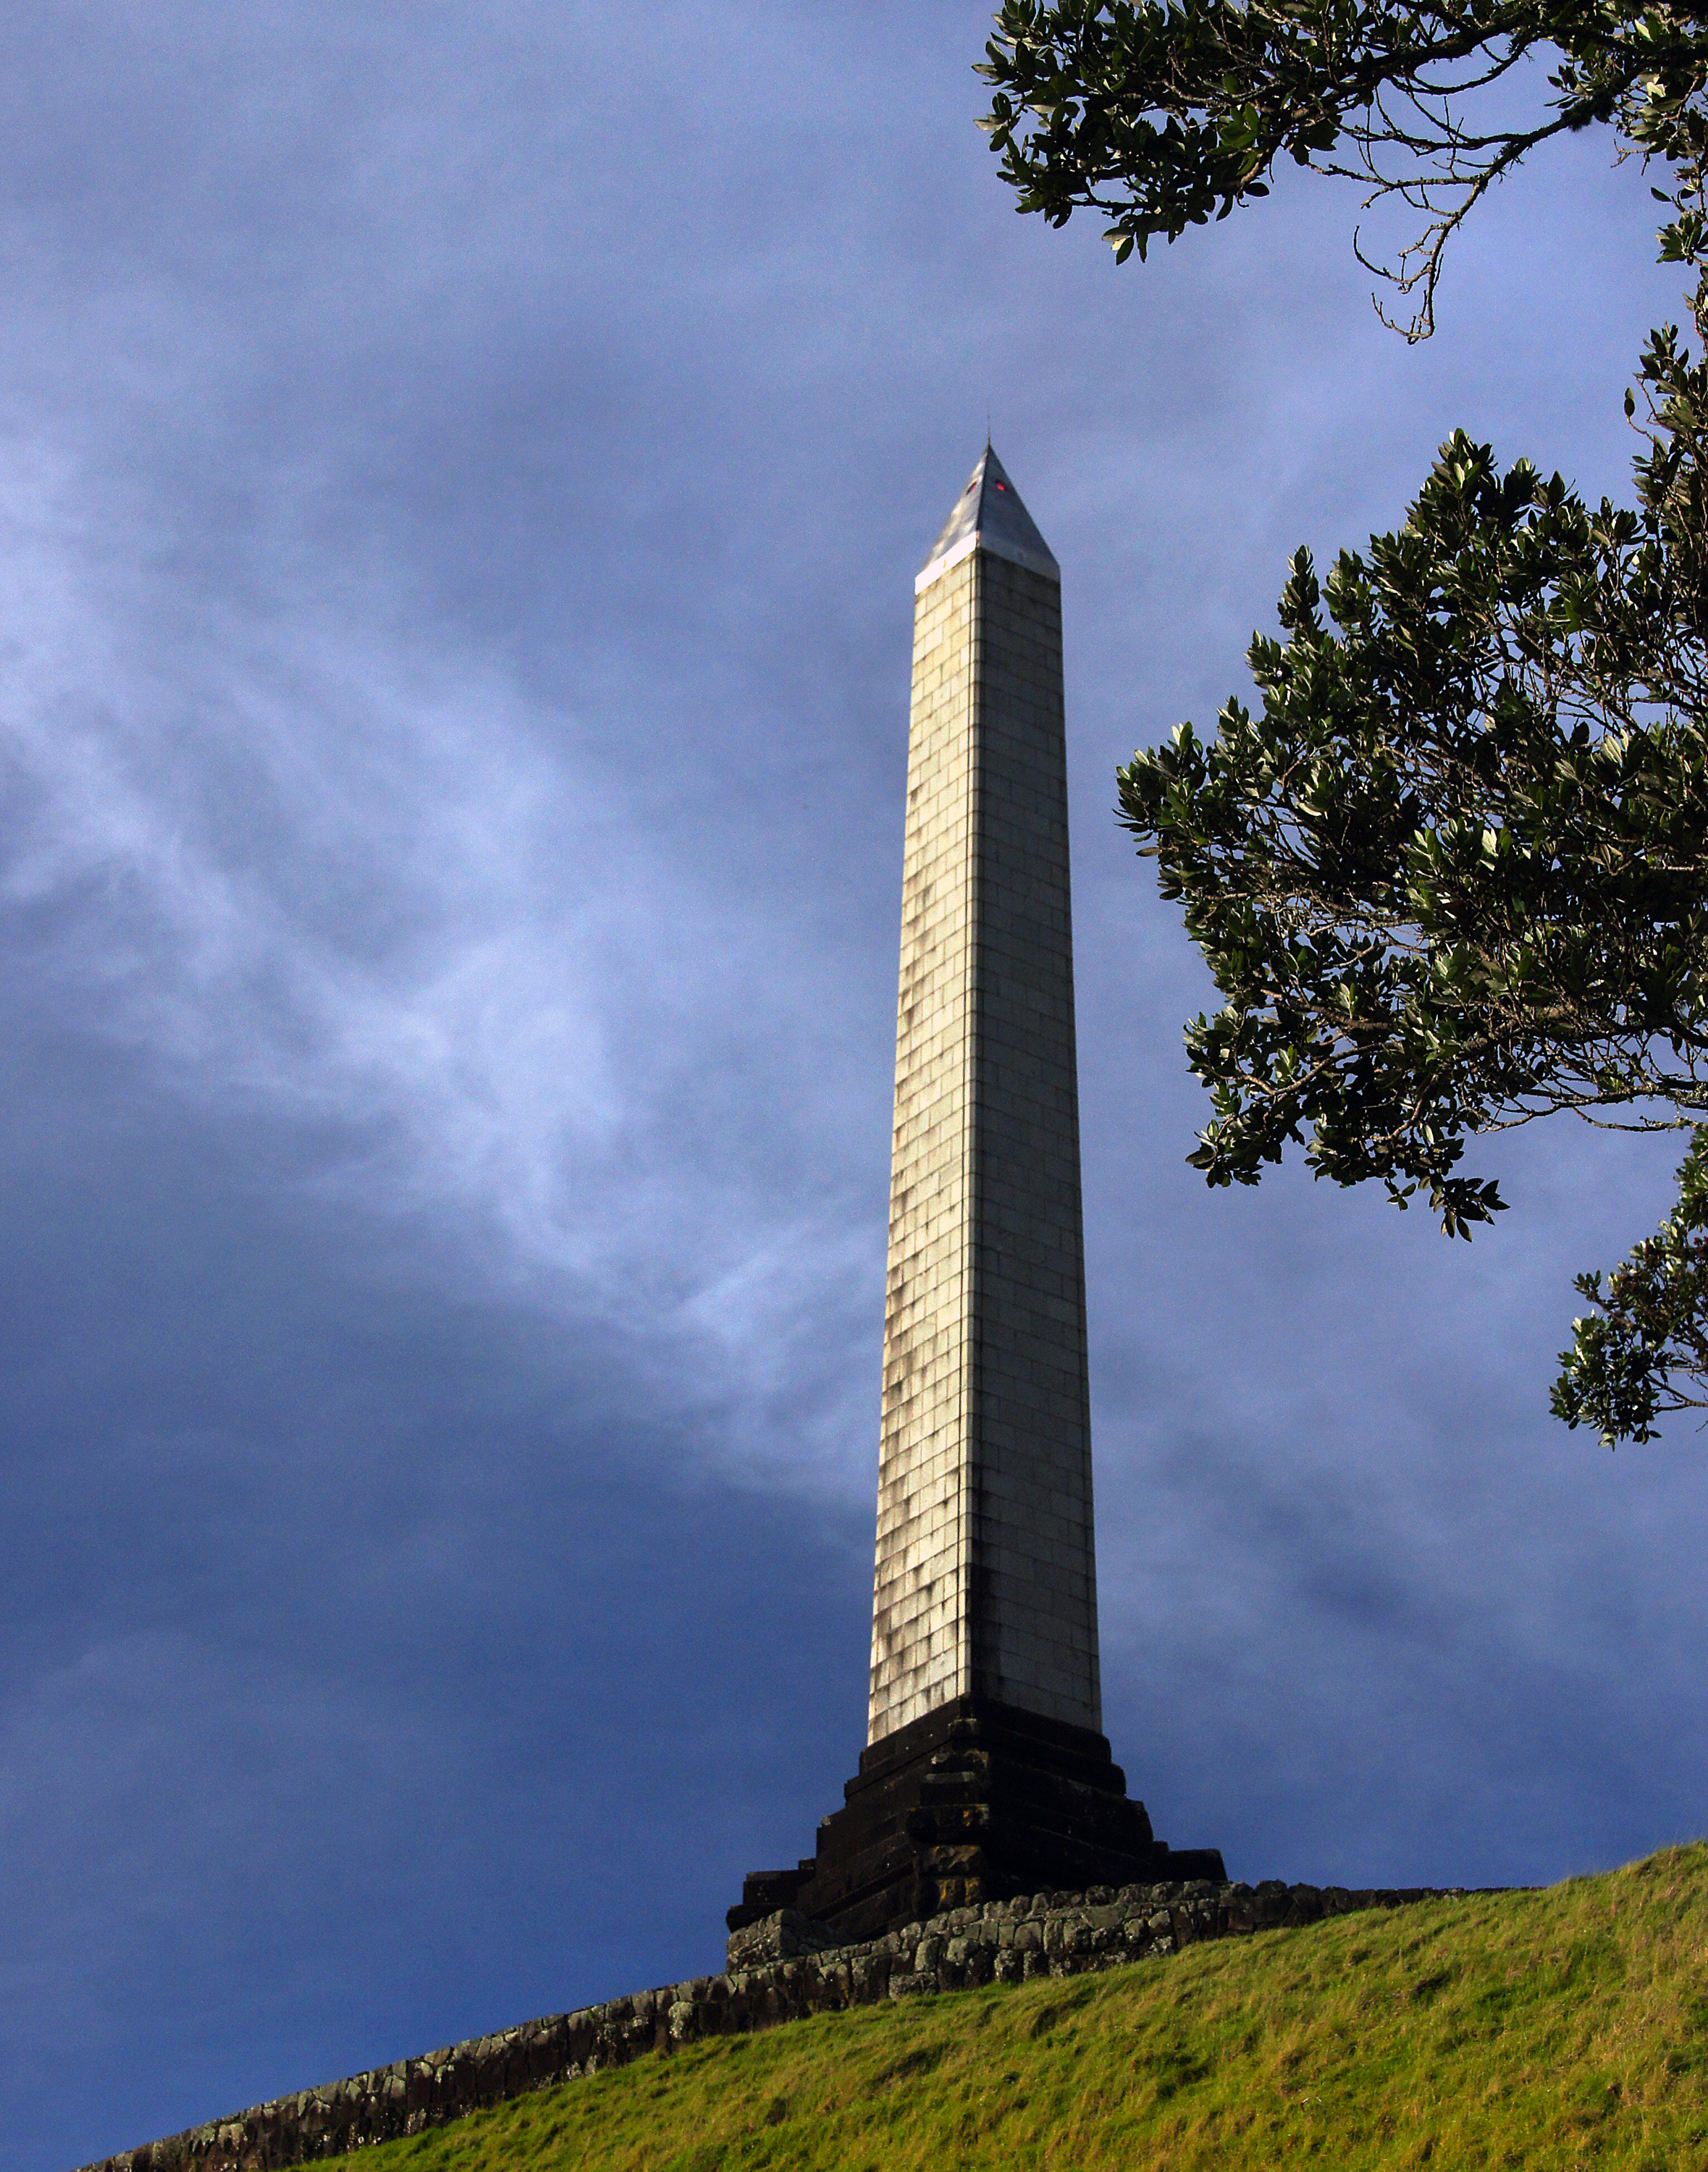
landscape, monument, cityscape, tower, sheep, landmark, memorial, spire, steeple, newzealand, obelisk, auckland, mounteden, urbanparks, sheepfarming, sheepgrazing, onetreehill, volcanio, mounment